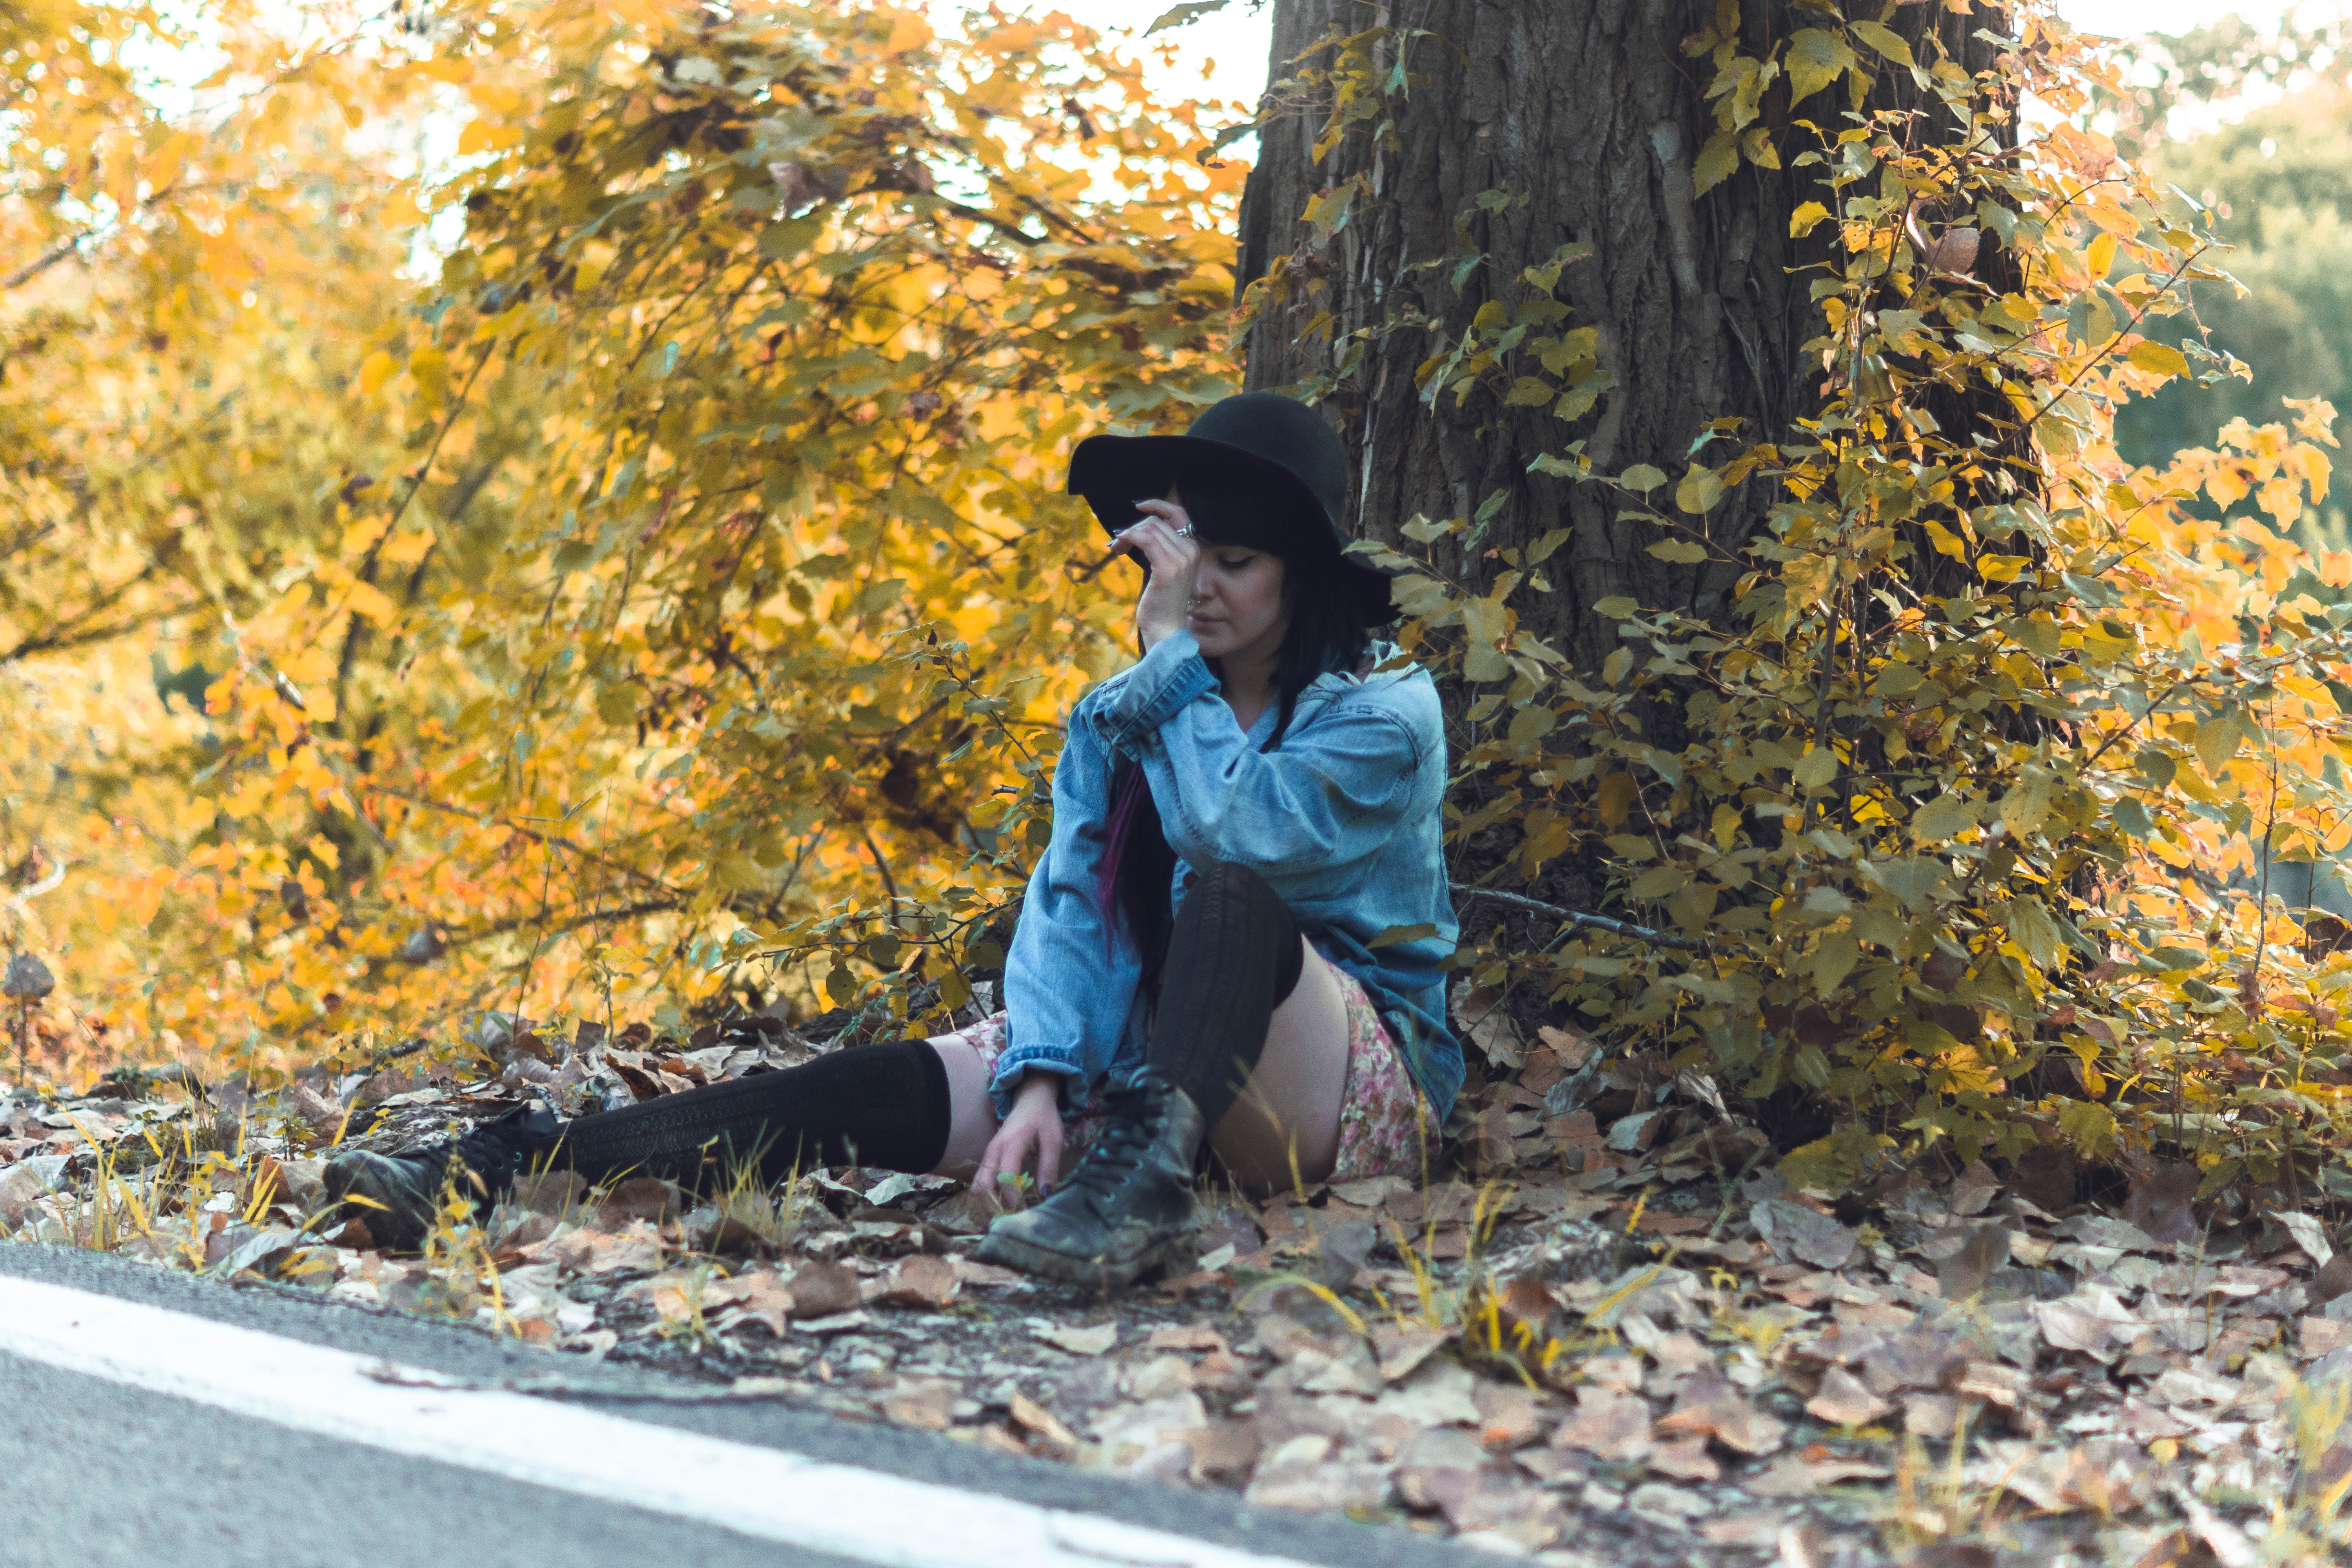
People in nature, leaf, autumn, tree, deciduous, yellow, woody plant, branch, plant, outerwear, headgear, state park, sunlight, forest, sitting, woodland, leisure, Tints and shades